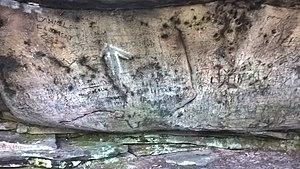
Art rupestre forêt de Fontainebleau antre des druides et autres
L'ensemble rupestre du massif de Fontainebleau est un regroupement de gravures rupestres essentiellement situé au sein d'abris formés par les chaos rocheux du massif géologique de Fontainebleau. Cet ensemble rupestre compte plus de 2000 abris gravés, ce qui en fait, pour le territoire français, le second ensemble rupestre en importance, après celui de la Vallée des merveilles.